Sharpshooter

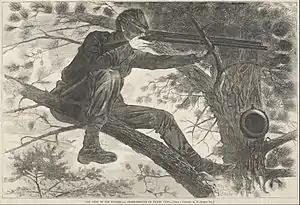
A wood engraving depicting an unidentified sharpshooter for the Army of the Potomac on picket duty during the American Civil War

A sharpshooter is one who is highly proficient at firing firearms or other projectile weapons accurately. Military units composed of sharpshooters were important factors in 19th-century combat. Along with "marksman" and "expert", "sharpshooter" is one of the three marksmanship badges awarded by the United States Army and the United States Marine Corps. The United States Navy and the United States Coast Guard use a ribbon with an attached "S" device to note a sharpshooter qualification.